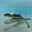
Label: crocodile